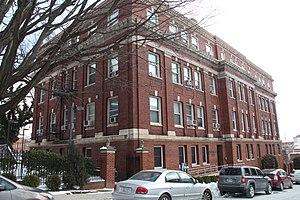
George Edward Alcorn Jr., né le 22 mars 1940 aux États-Unis, à Indianapolis, dans l'Indiana, est un scientifique, physicien nucléaire et informaticien américain. Après avoir obtenu le titre de docteur ès sciences, à l'université Howard, il a travaillé dans le secteur privé pour les entreprises américaines Ford, PerkinElmer et IBM. En 1978, il a intégré un centre de recherche scientifique de la NASA. Au cours de sa carrière professionnelle, il a aussi occupé un poste de professeur d'électrotechnique au sein de son alma mater.